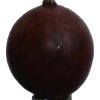
Label: gooseberry